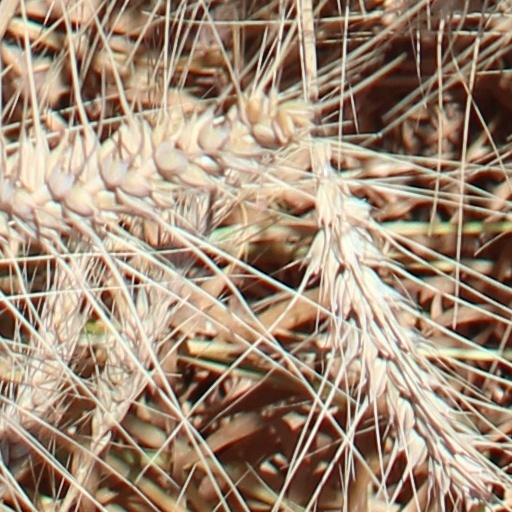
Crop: wheat